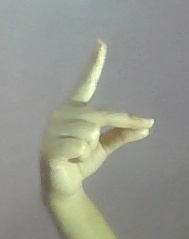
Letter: ta